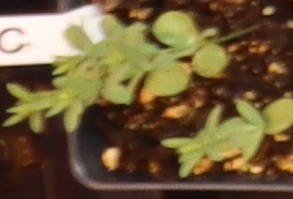
Label: Flax